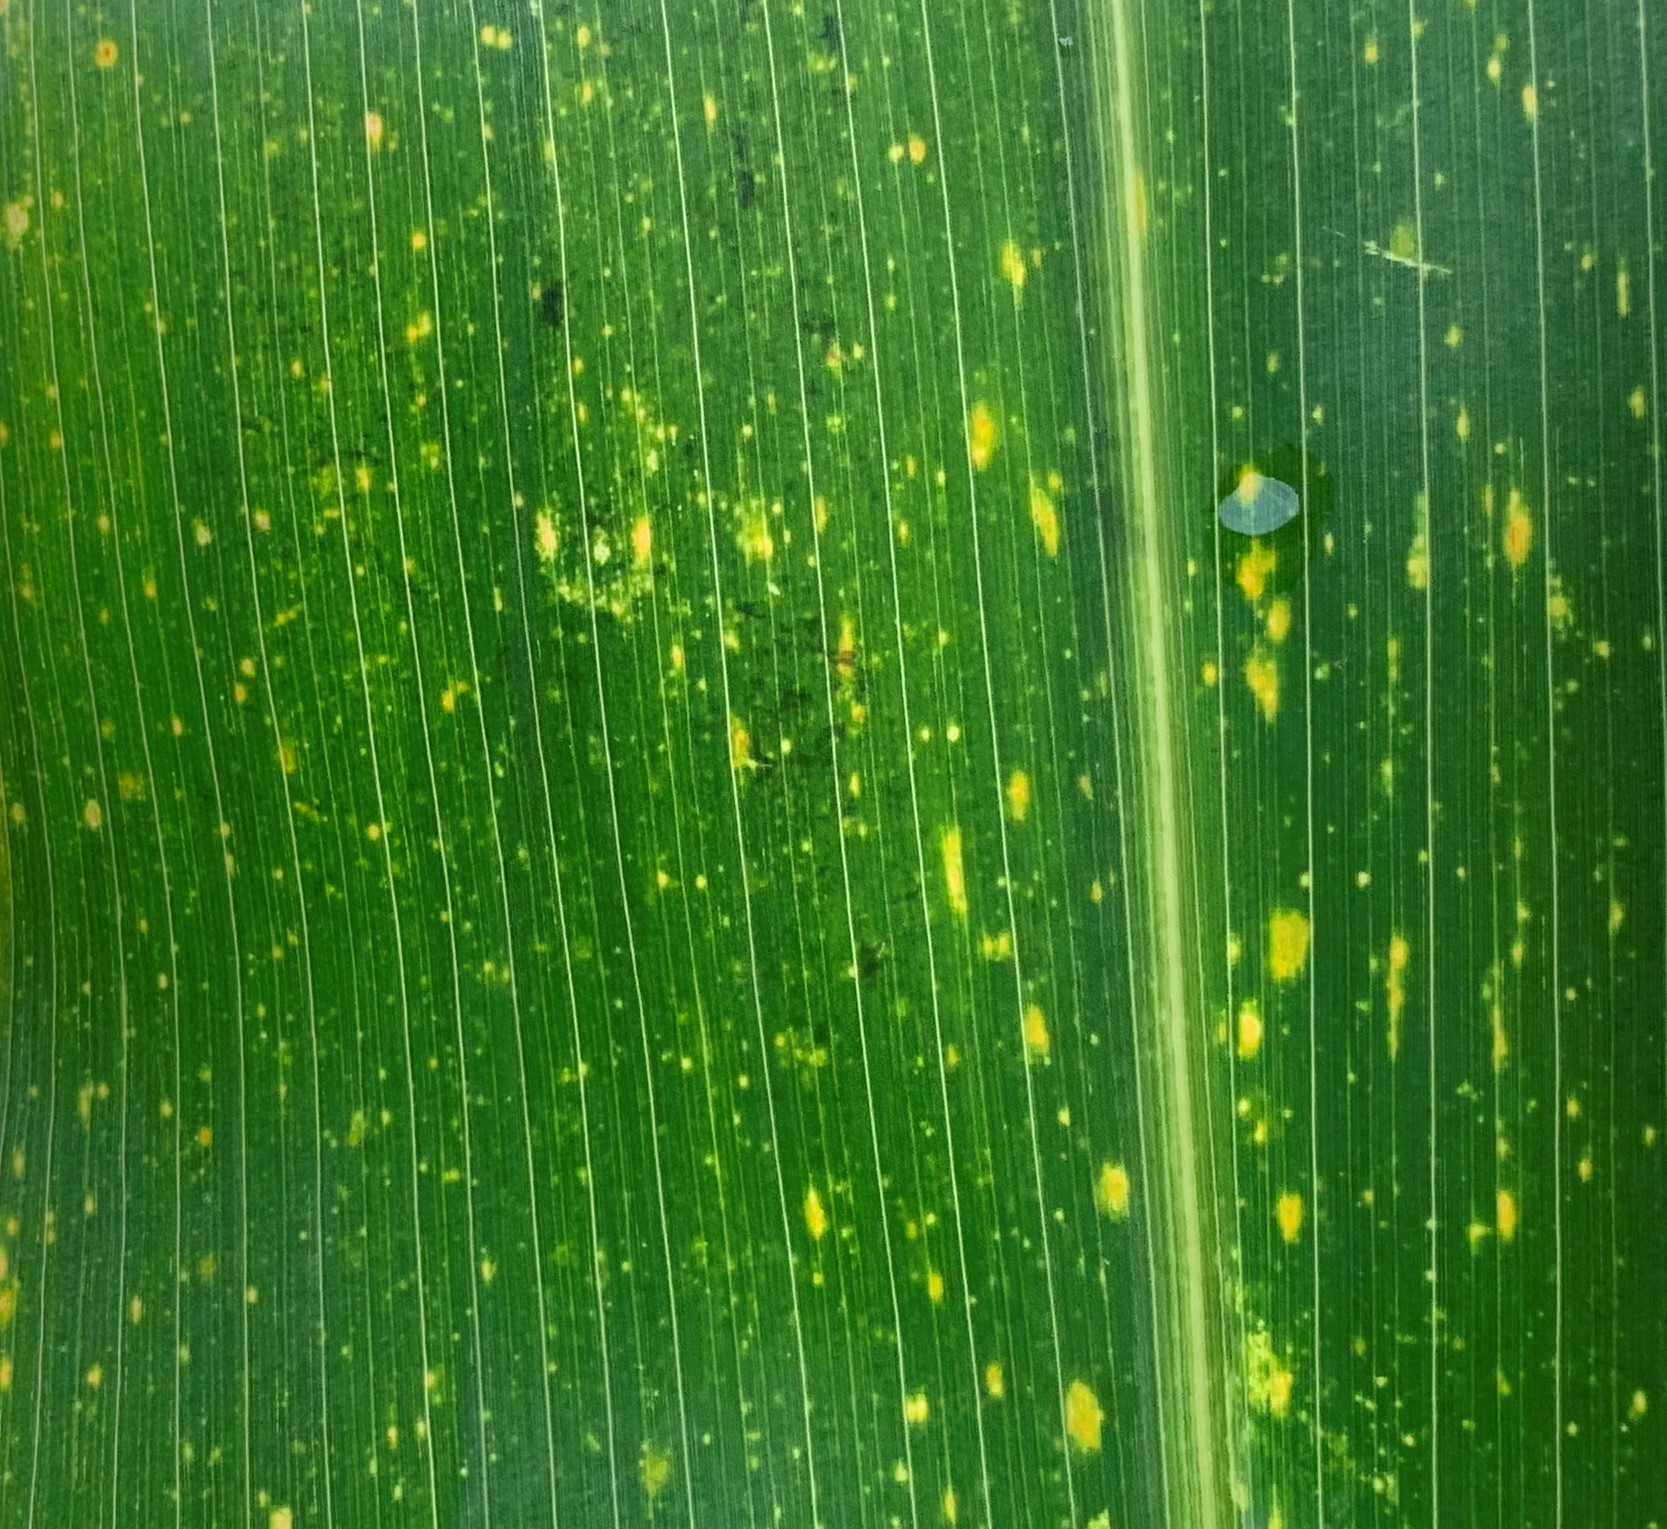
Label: MLN